Clan Macfie

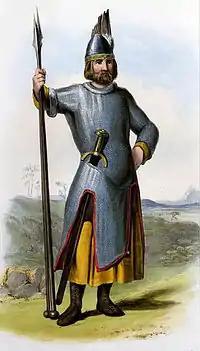
"Mac Phee". A Victorian era, romanticised depiction of a member of the clan by R. R. McIan, from "The Clans of the Scottish Highlands", published in 1845.

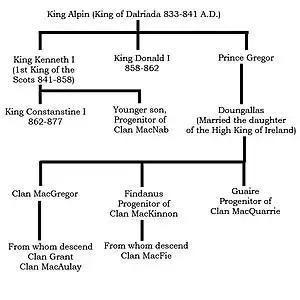
The proposed descent of the seven clans of Siol Alpin.

Clan Macfie is a Highlands Scottish Clan.